Miniature UAV

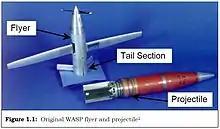
Original WASP flyer and projectile

The Malazgirt Mini UAV is a Miniature UAV produced by Turkish company Baykar.